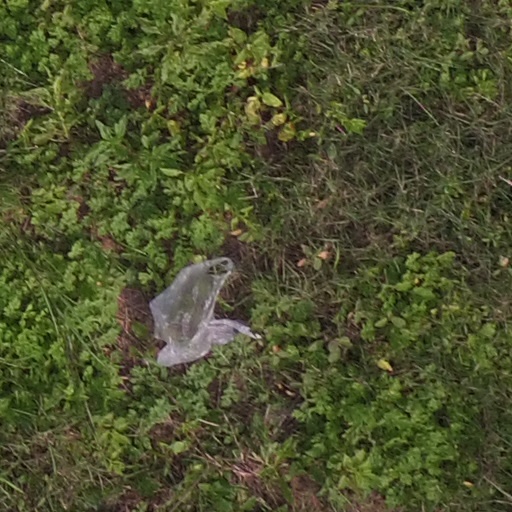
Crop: maize; corn